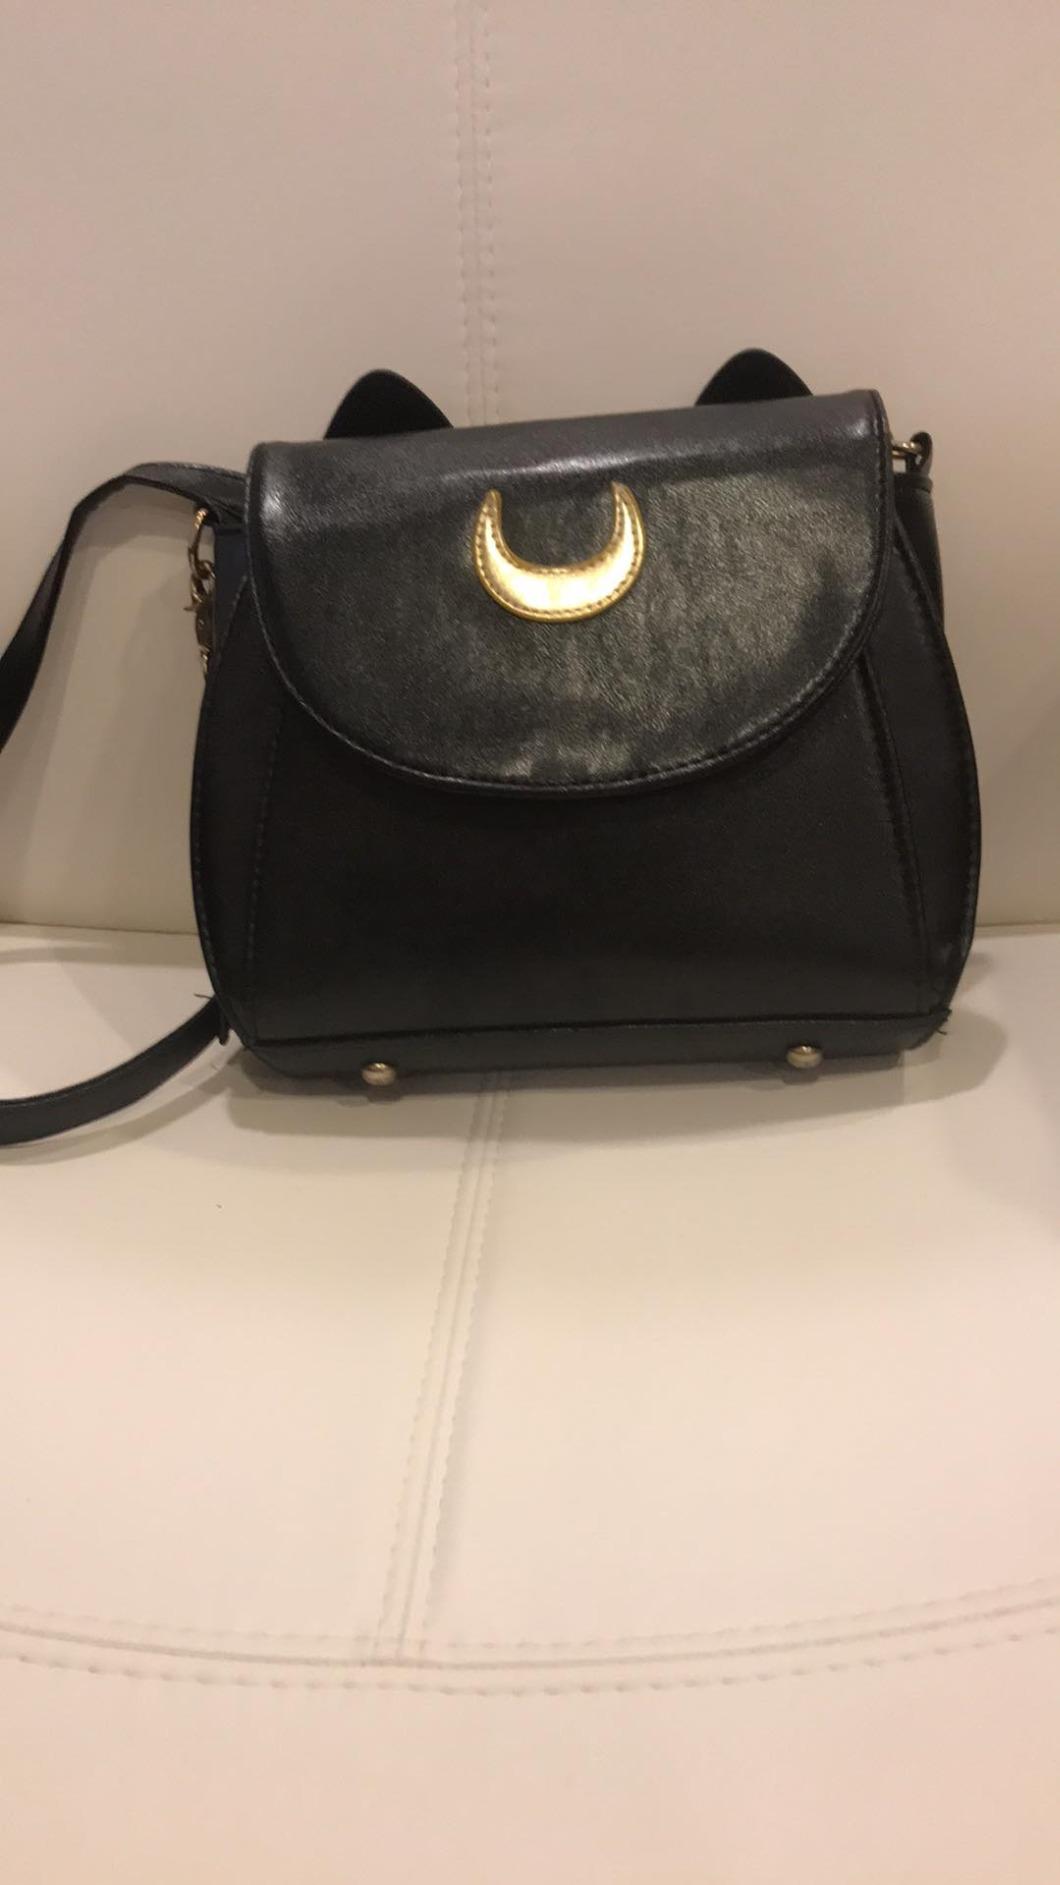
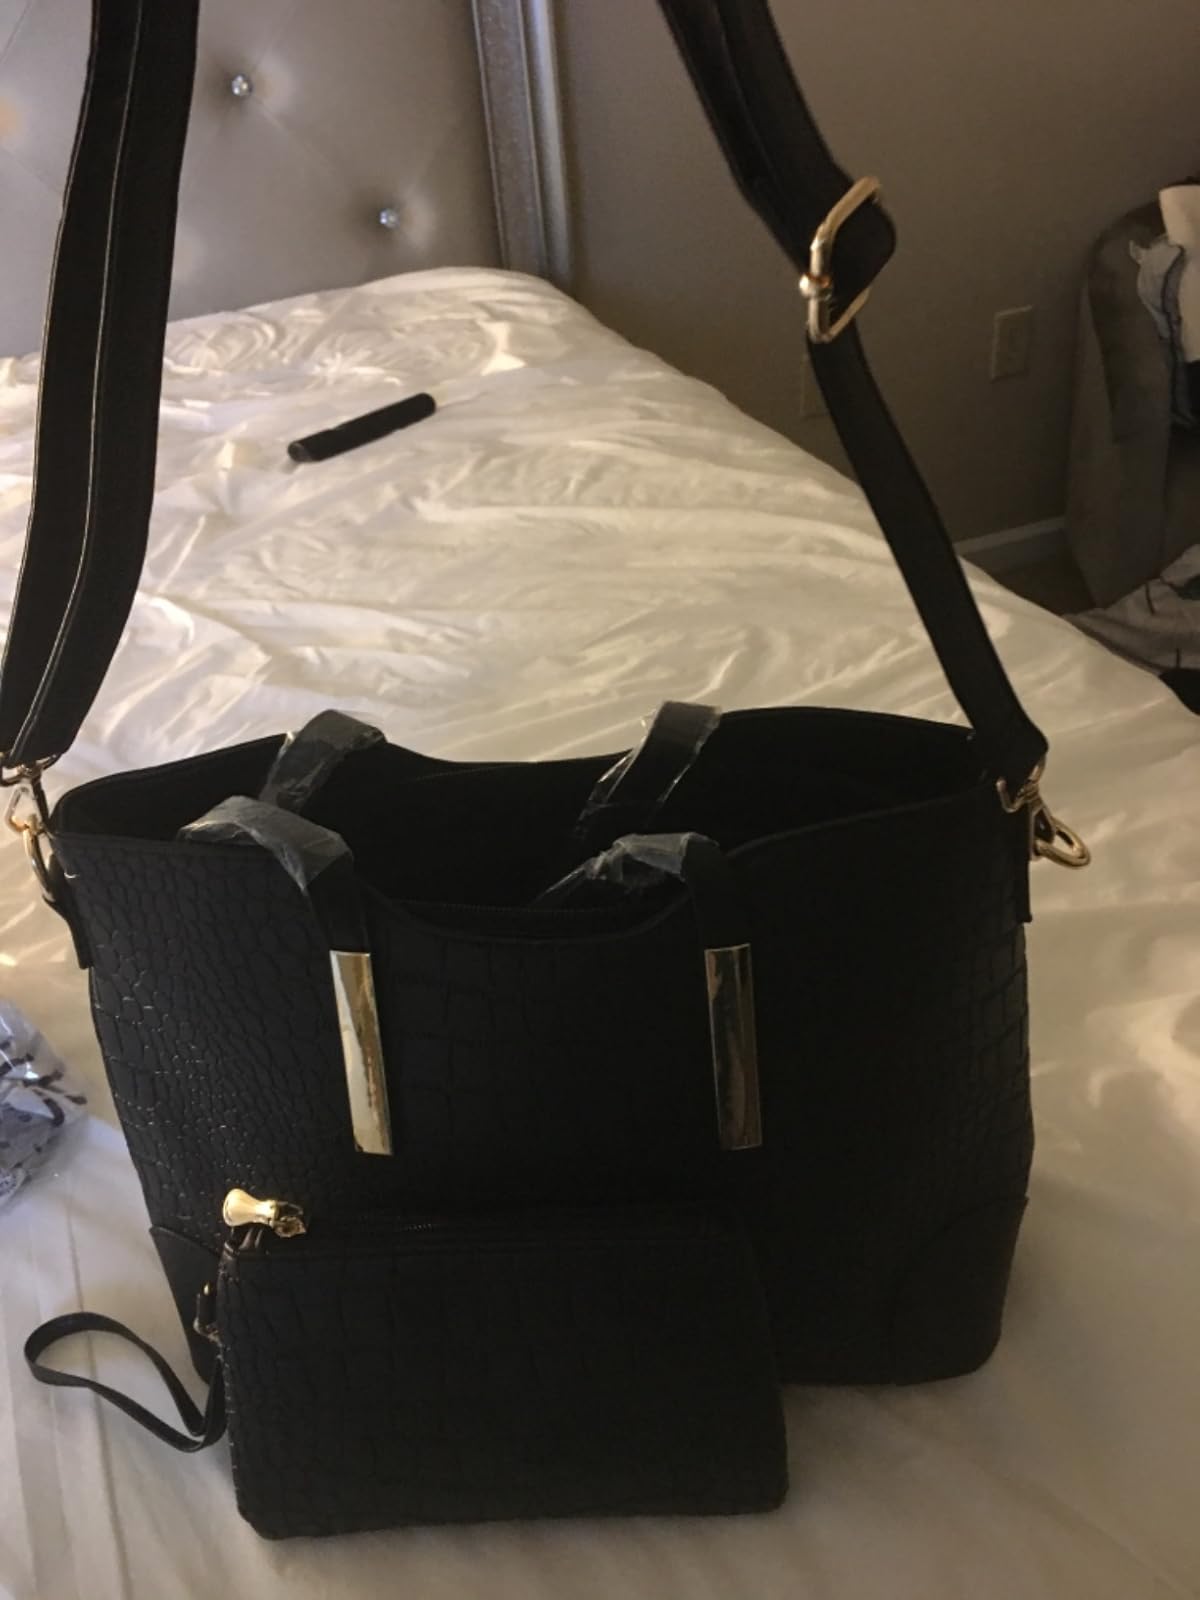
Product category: accessories_handbag
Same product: no